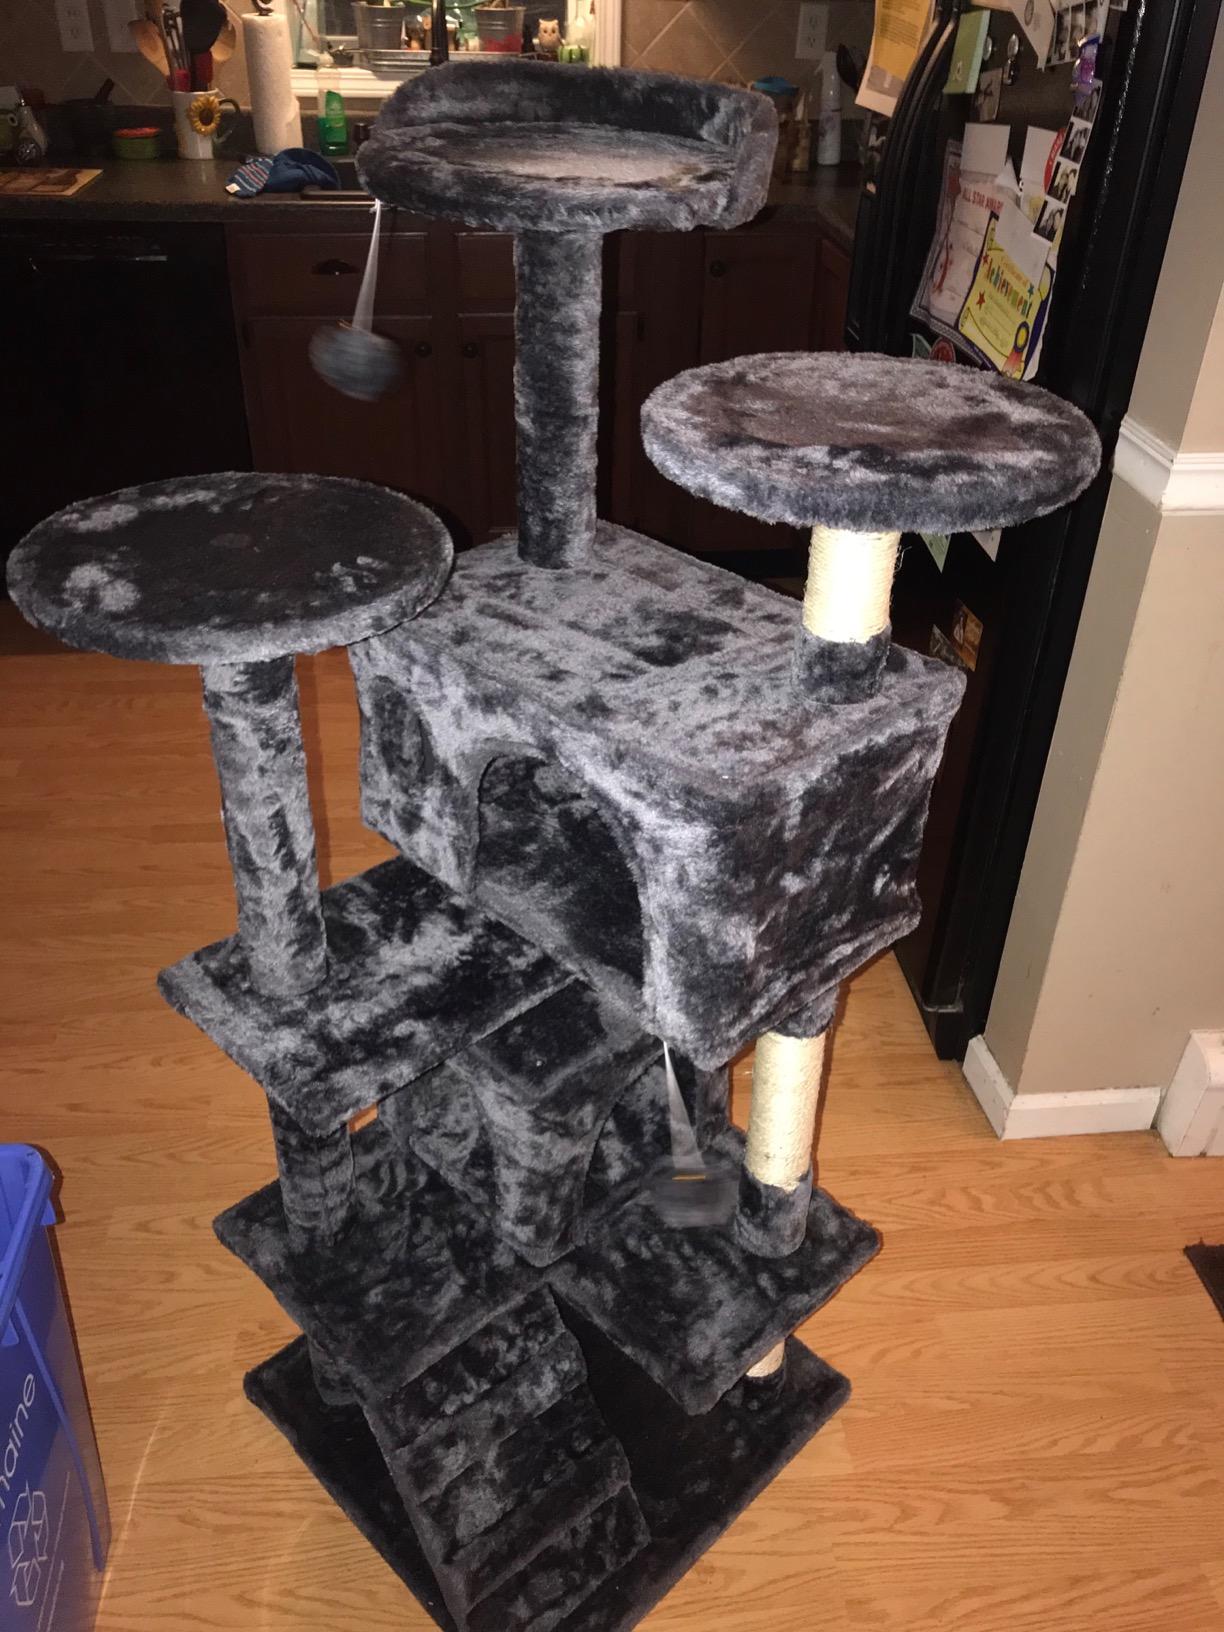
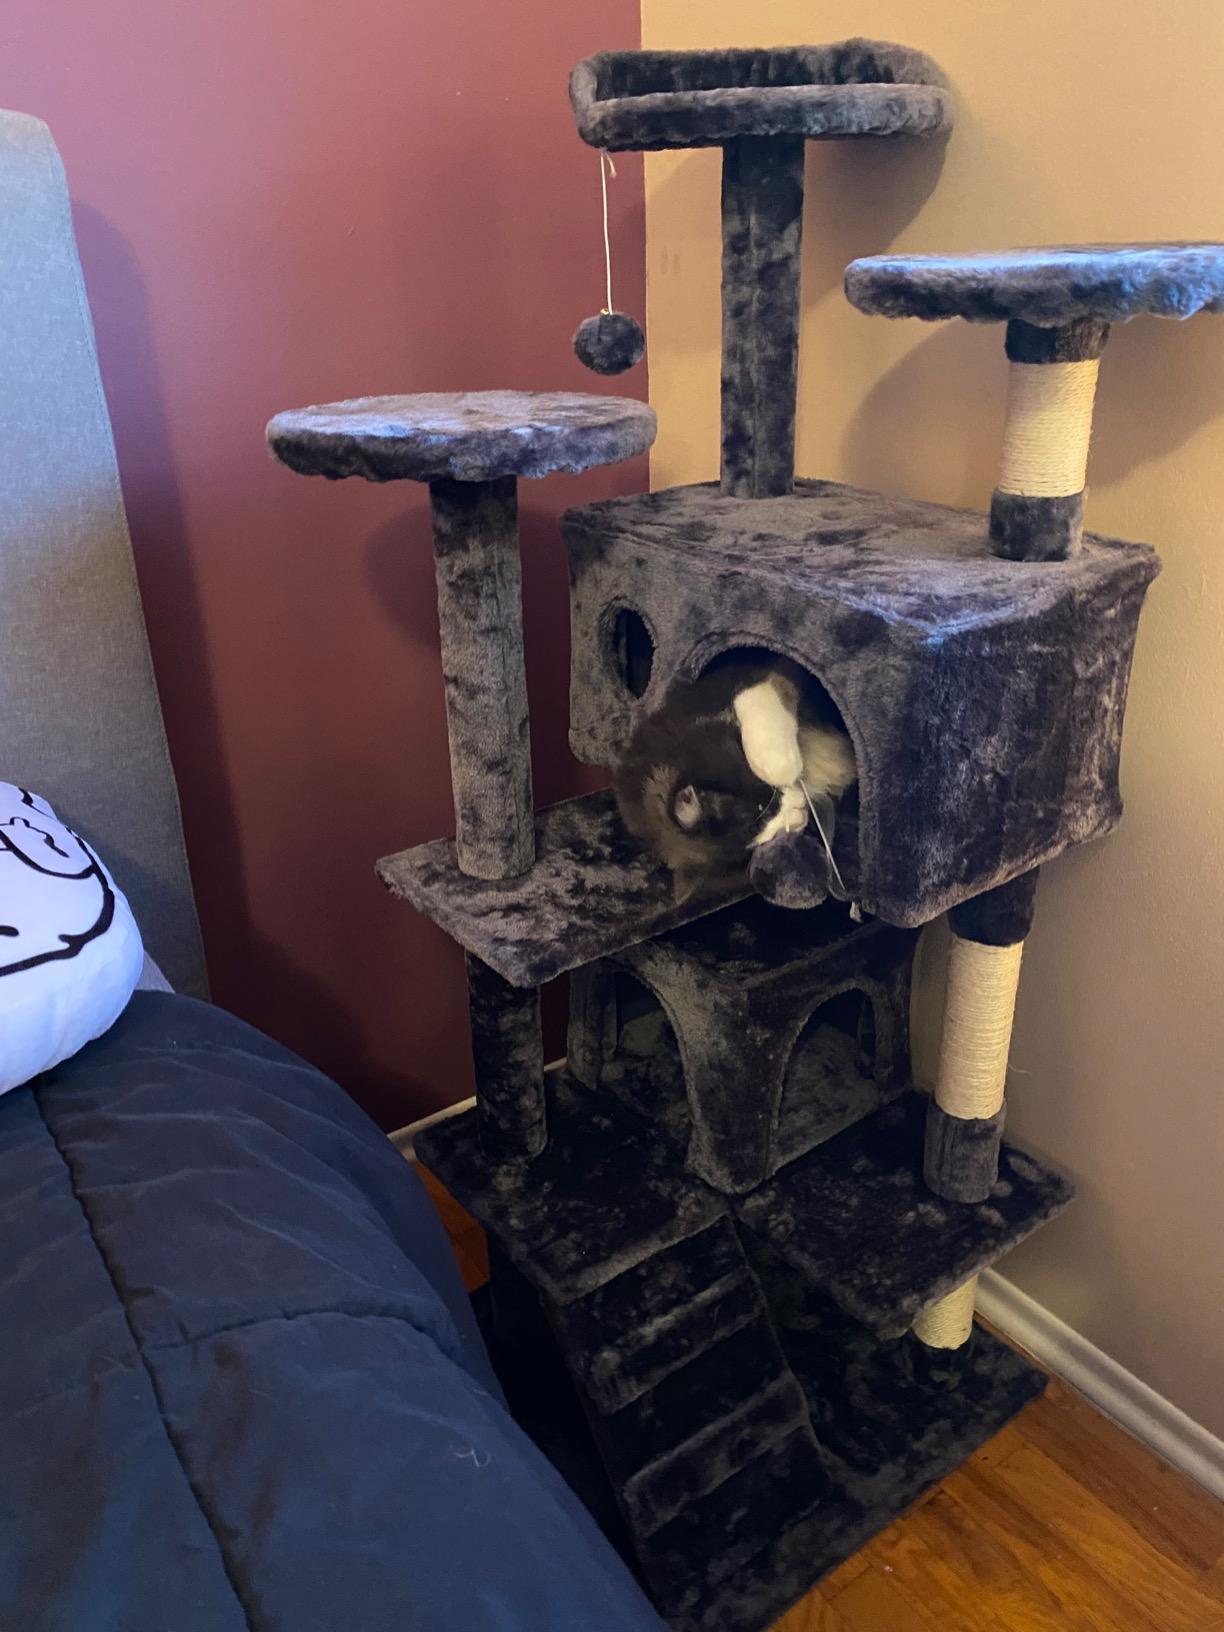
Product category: items_cat tree
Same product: yes